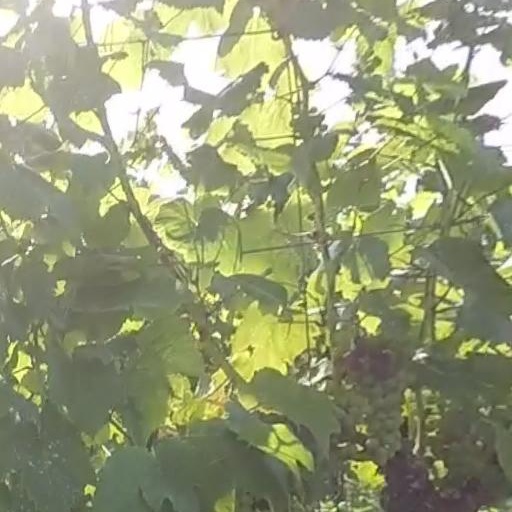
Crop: grape